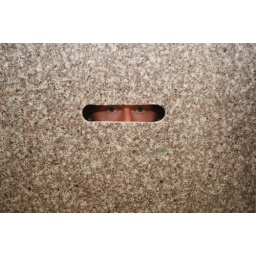
looking through the tissue paper slot in the granite bathroom sink in my hotel room